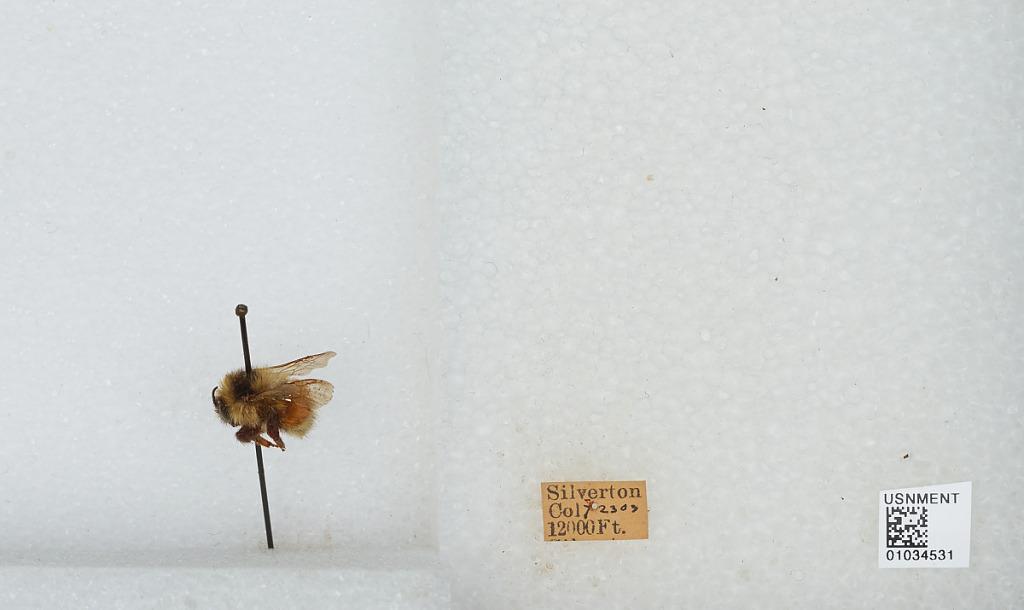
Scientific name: Bombus sp.
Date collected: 1903-7-23
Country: United States
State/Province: Colorado
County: San Juan
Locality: Silverton
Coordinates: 37.8119, -107.665